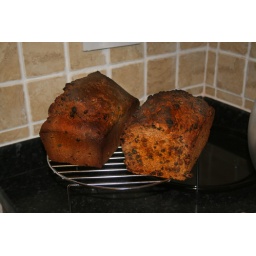
The richness of the fruit can be seen in the photo. The sign of a top class chef